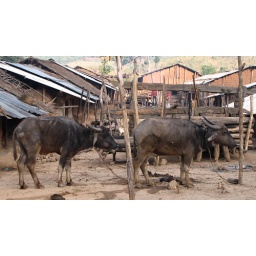
buffalos are standing in front of villagers' worship place - just a formation of wooden bars